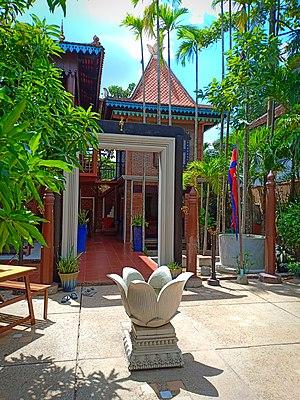
La Maison de LEANG Seckon à Siem Reap où la liqueur cambodgienne Sombai est produite
Sombai Cambodian Liqueur est une boisson produite à Siem Reap.